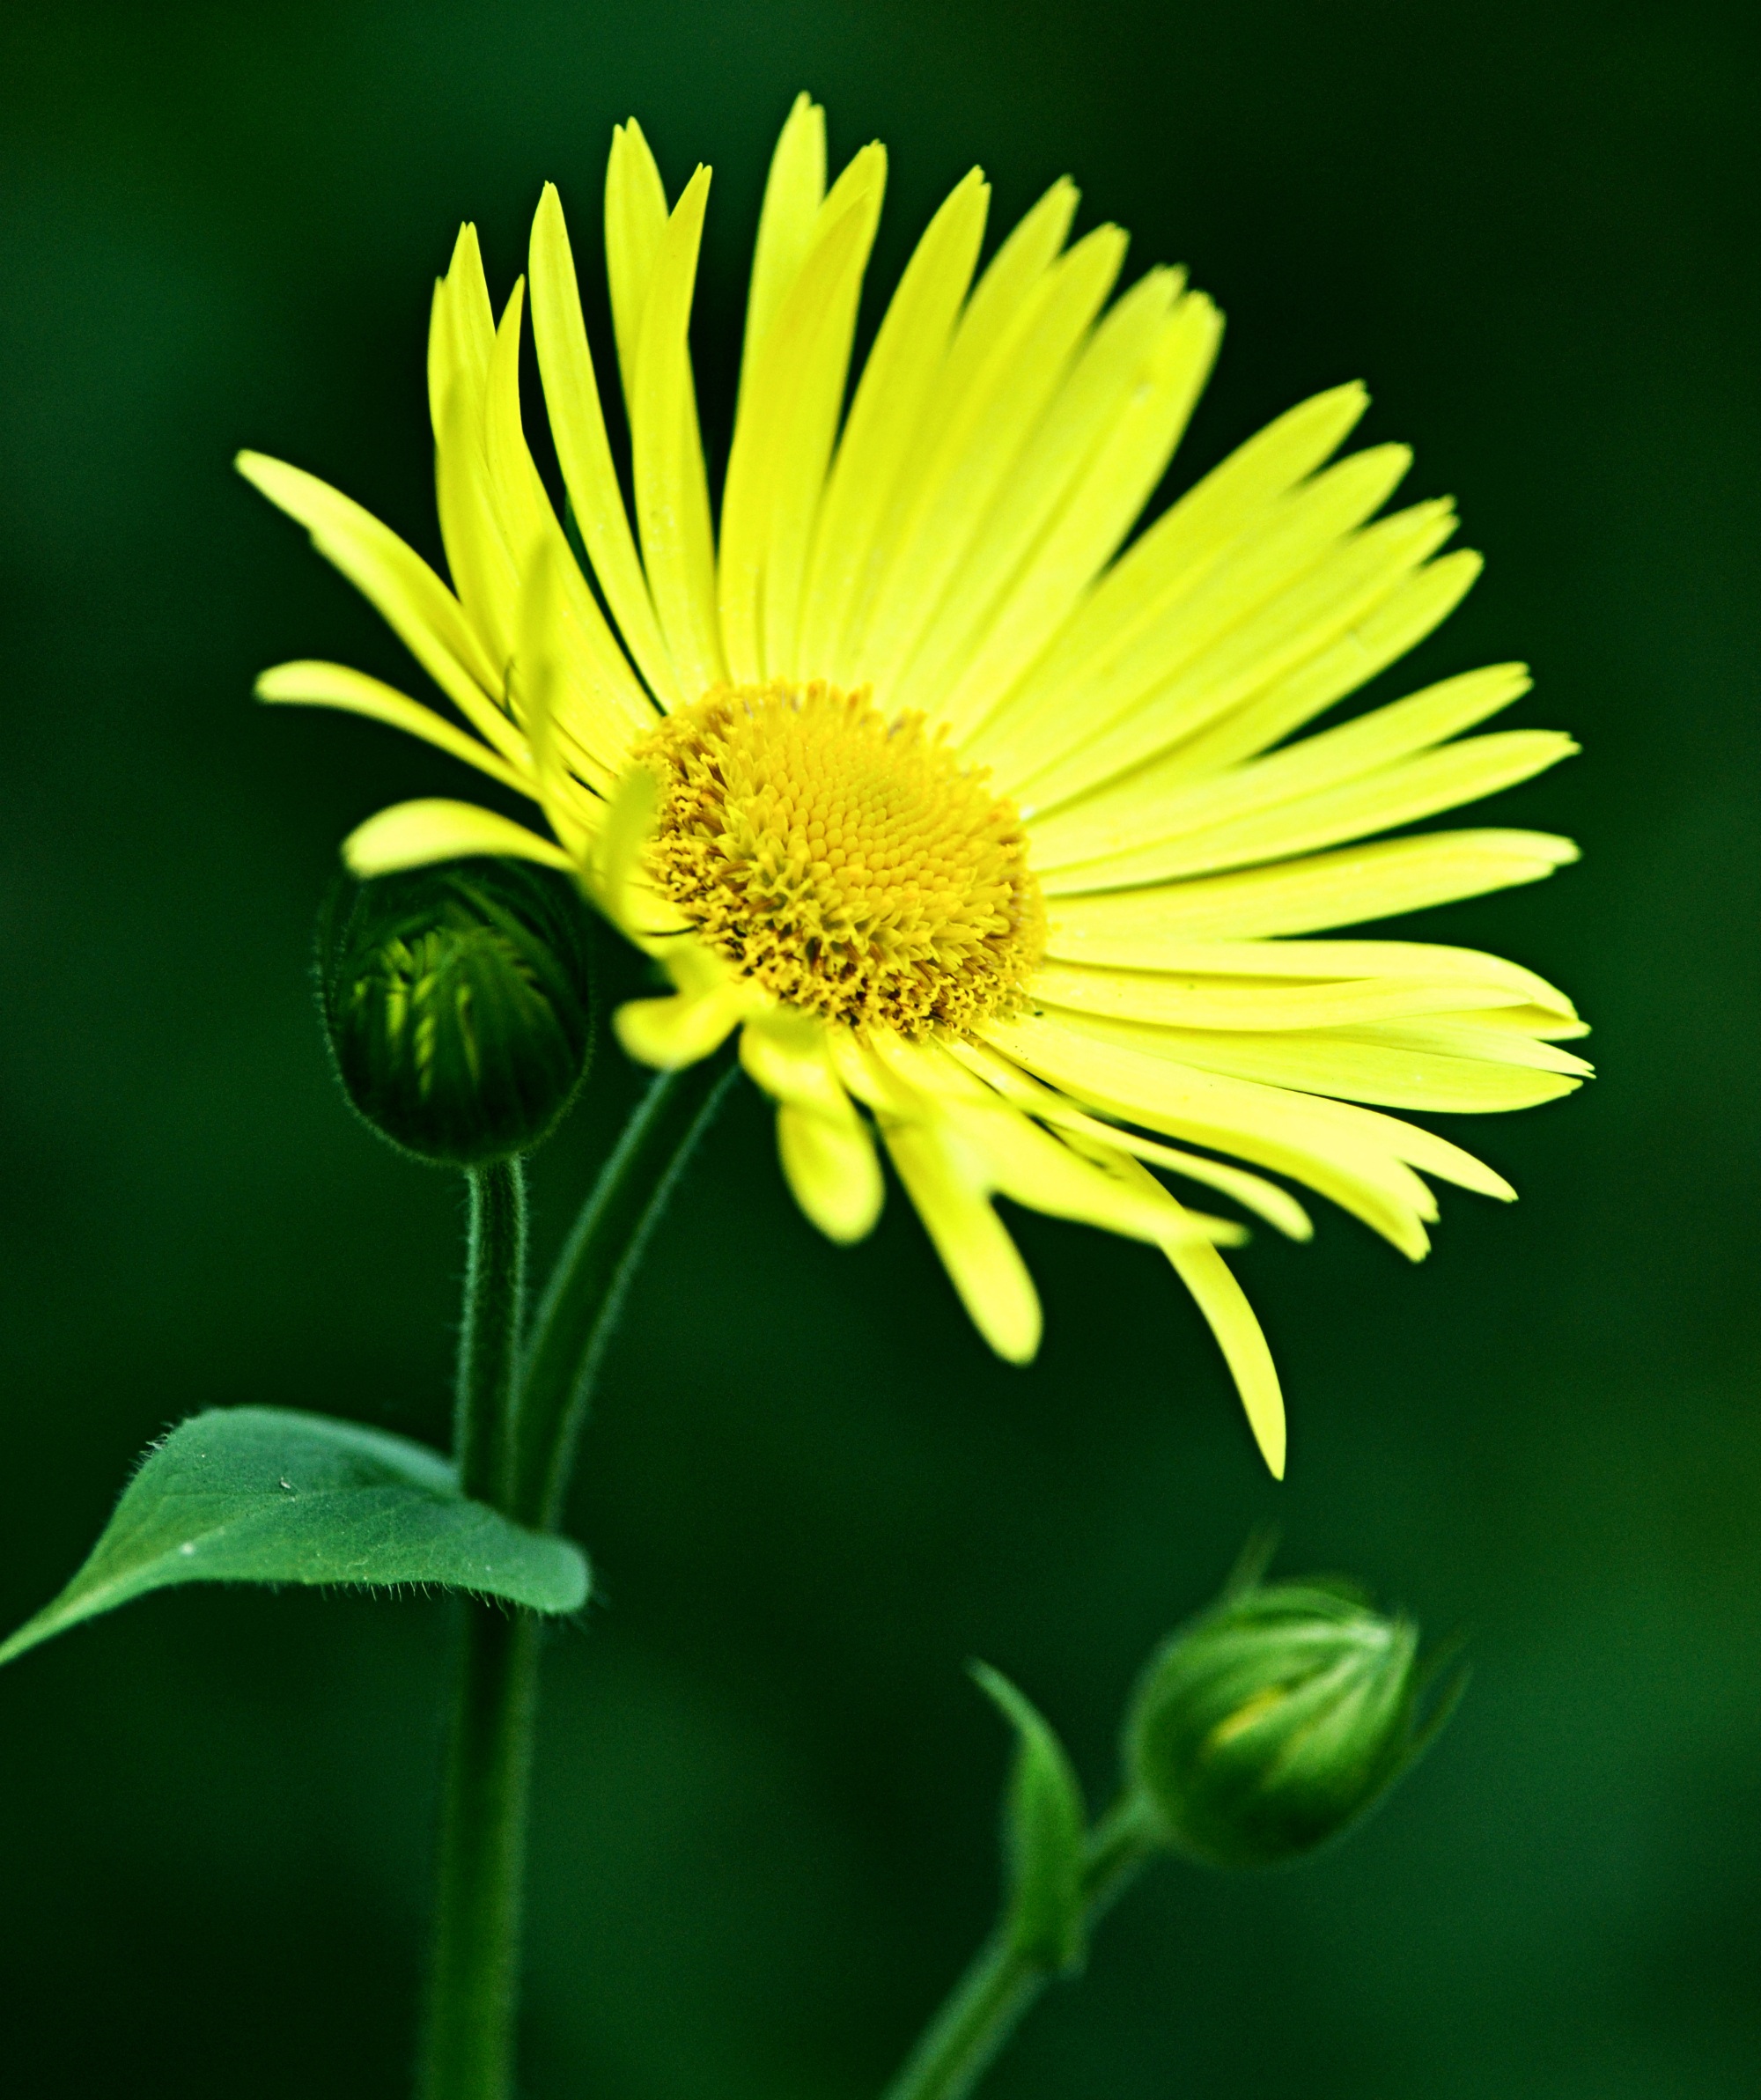
nature, plant, photography, meadow, dandelion, flower, petal, daisy, spring, green, botany, yellow, flora, wildflower, close up, spring flower, nectar, macro photography, flowering plant, daisy family, oxeye daisy, annual plant, plant stem, land plant, doronicum